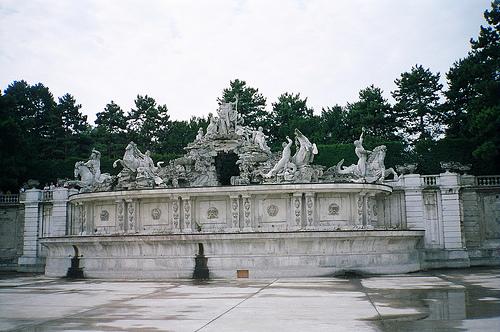
Weather: snow or frosty